Symphony No. 2 (Borodin)

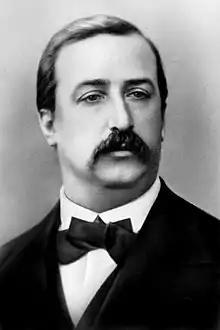
Borodin,

Symphony No. 2 in B minor by Alexander Borodin was composed intermittently between 1869 and 1876. It consists of four movements and is considered the most important large-scale work completed by the composer himself. It has many melodic resemblances to both "Prince Igor" and "Mlada", two theatre works that diverted Borodin's attention on and off during the six years of composition.